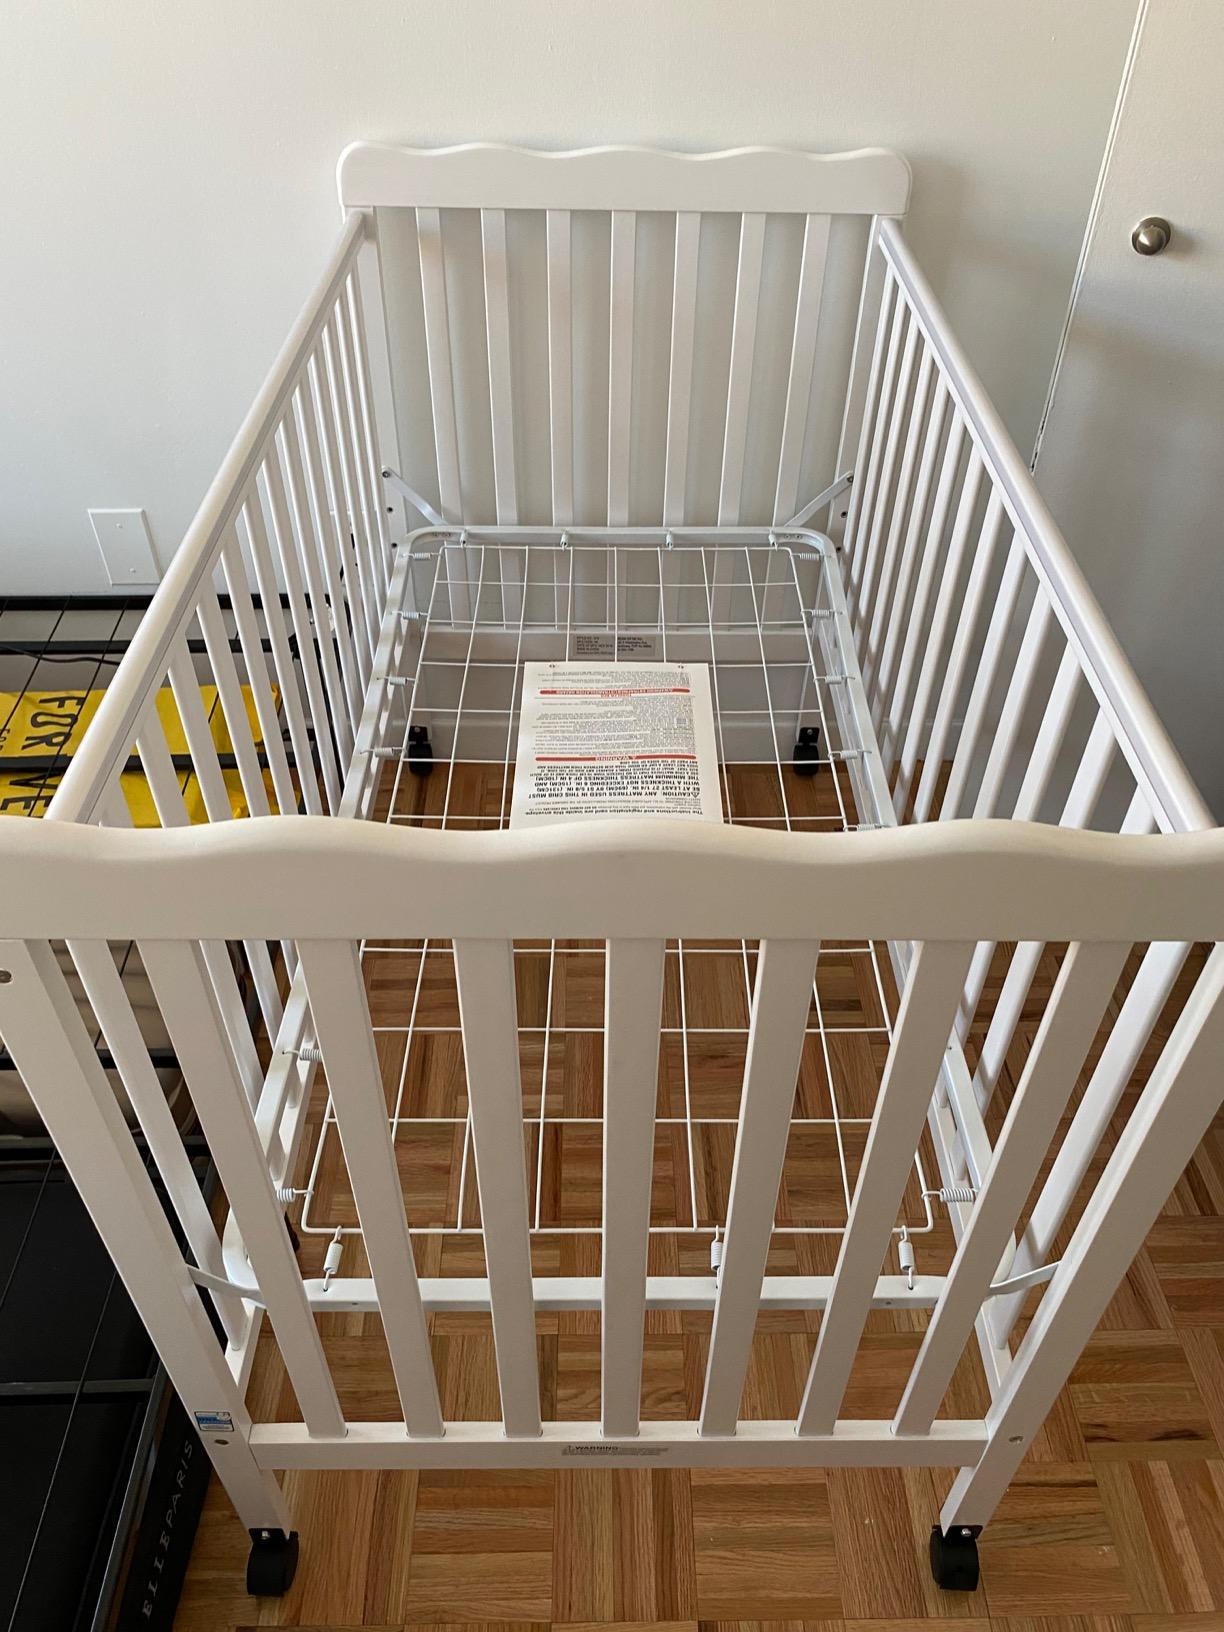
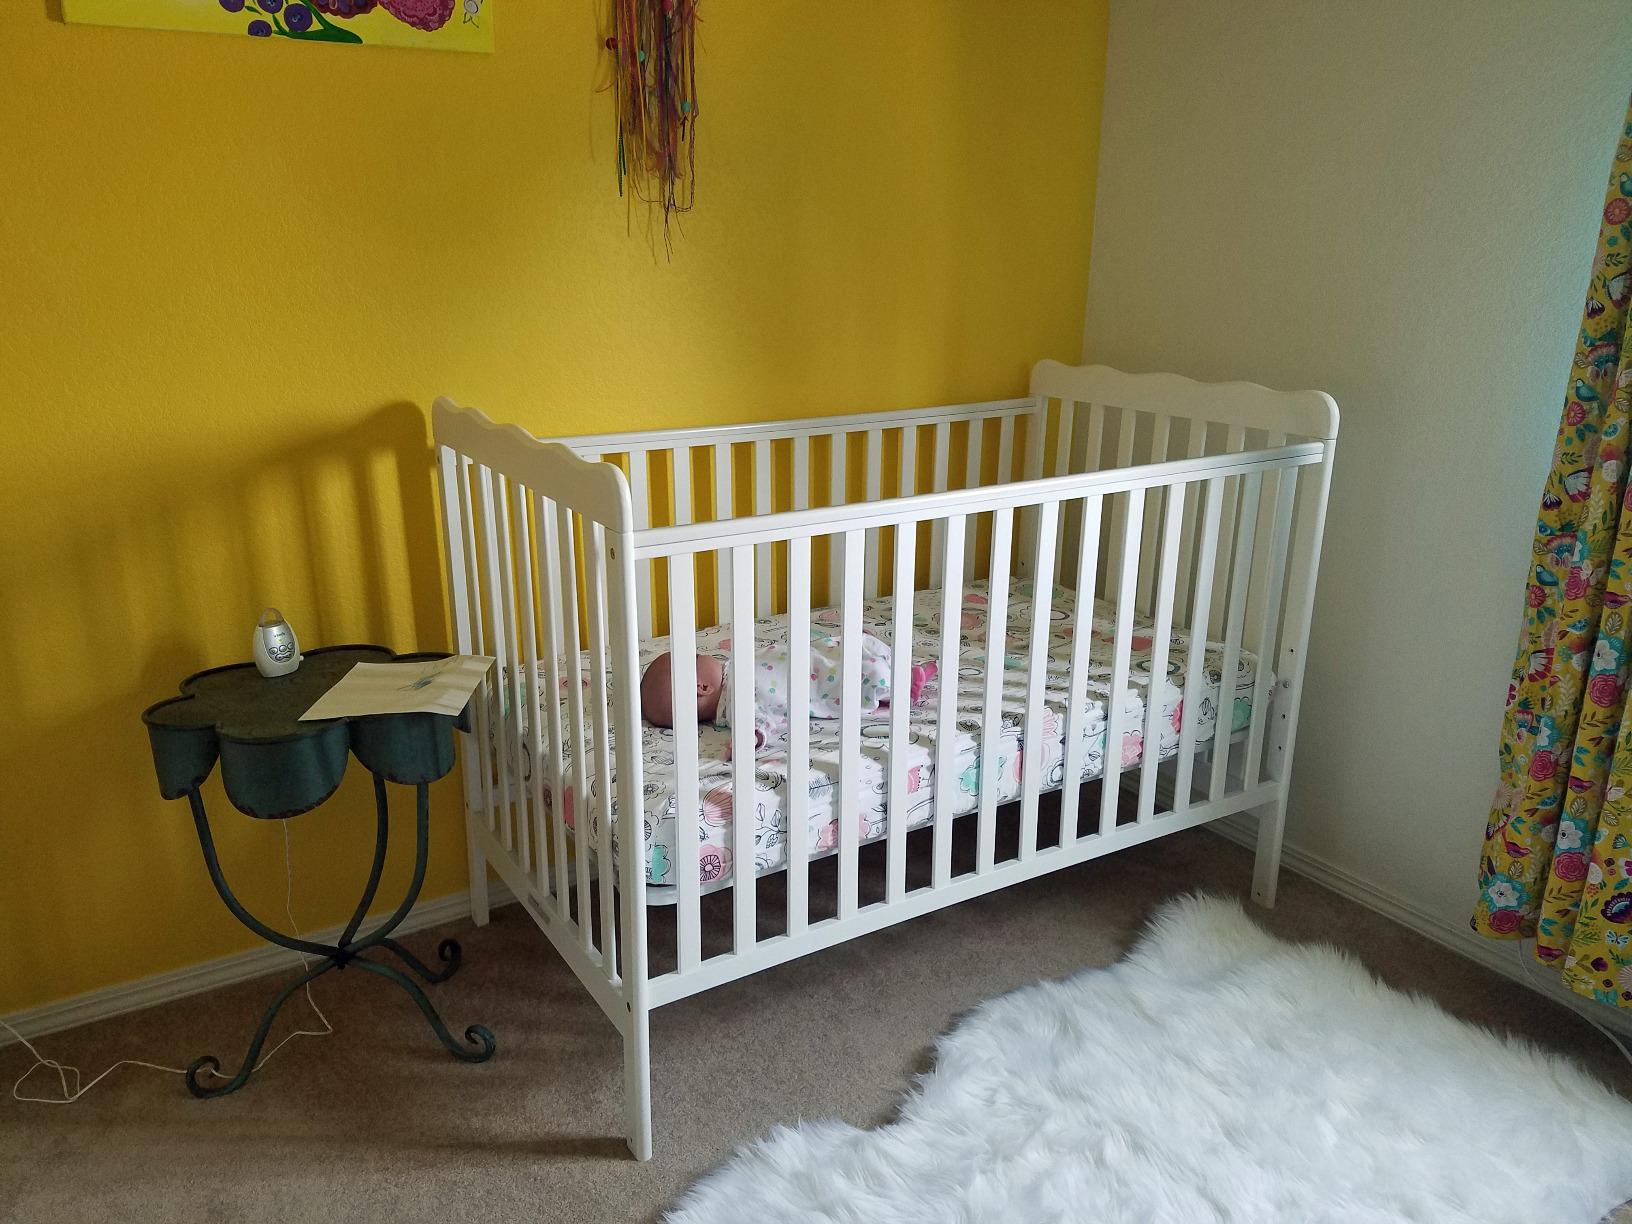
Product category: products_crib
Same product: yes